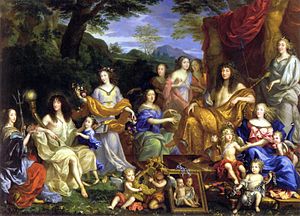
Ludvig 14. af Frankrig / Børn
Den kongelige familie 1670
Ludvig 14. var konge af Frankrig fra 1643 til 1715. Han kaldes Solkongen.